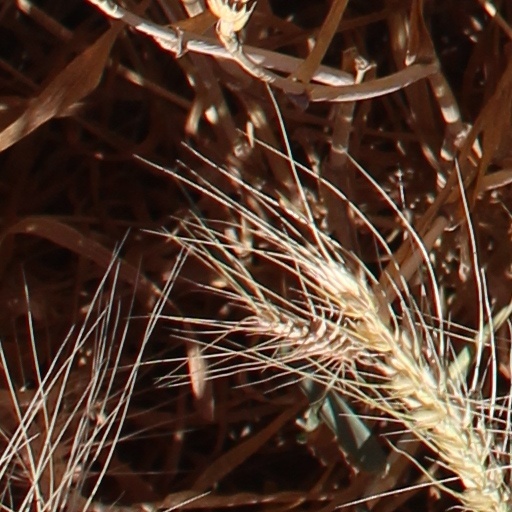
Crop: wheat